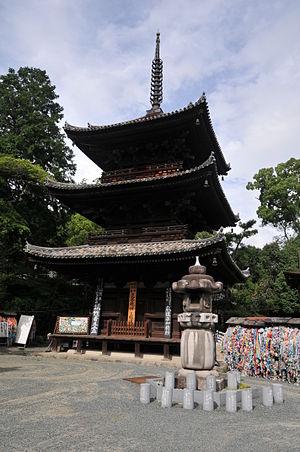
Ishite-ji est un temple Shingon situé à Matsuyama, préfecture d'Ehime au Japon. C'est le cinquante et unième des quatre-vingt huit temples sur la route du pèlerinage de Shikoku. Sept de ses éléments ont été désignés trésor national ou bien culturel important.
Le pèlerinage de Shikoku est un pèlerinage effectué sur l'île de Shikoku au Japon et qui comprend 88 temples. C'est un pèlerinage circulaire consacré à Kōbō-Daishi, le fondateur du bouddhisme Shingon, mais on y retrouve des pèlerins de toutes les traditions.